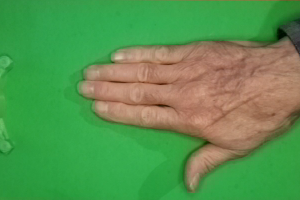
Label: paper